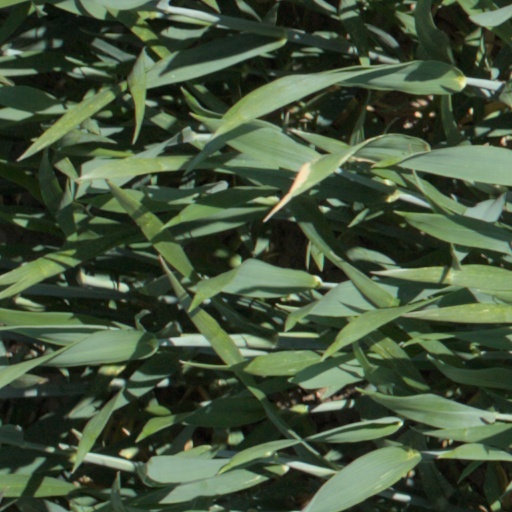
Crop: wheat